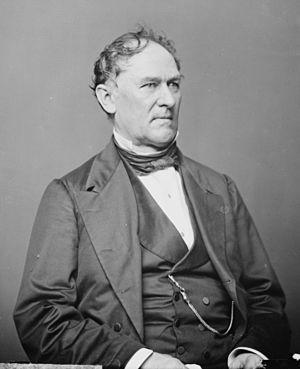
Orville Hickman Browning, né le 10 février 1806 à Cynthiana et mort le 10 août 1881 à Quincy, est un homme politique américain. Membre du Parti whig, du Parti républicain puis du Parti démocrate, il est sénateur de l'Illinois entre 1861 et 1863 puis secrétaire à l'Intérieur entre 1866 et 1869 dans l'administration du président Andrew Johnson.
Cette page dresse la liste des sénateurs représentant l'État de l'Illinois au Sénat des États-Unis.
Pendant toute la durée de la Guerre Civile Américaine, l'État américain de l'Illinois de 1861 à 1865, s'avère être une source principale pour le recrutement des hommes de l'armée de l'Union et en particulier ceux servant sur le théâtre occidental de la guerre.